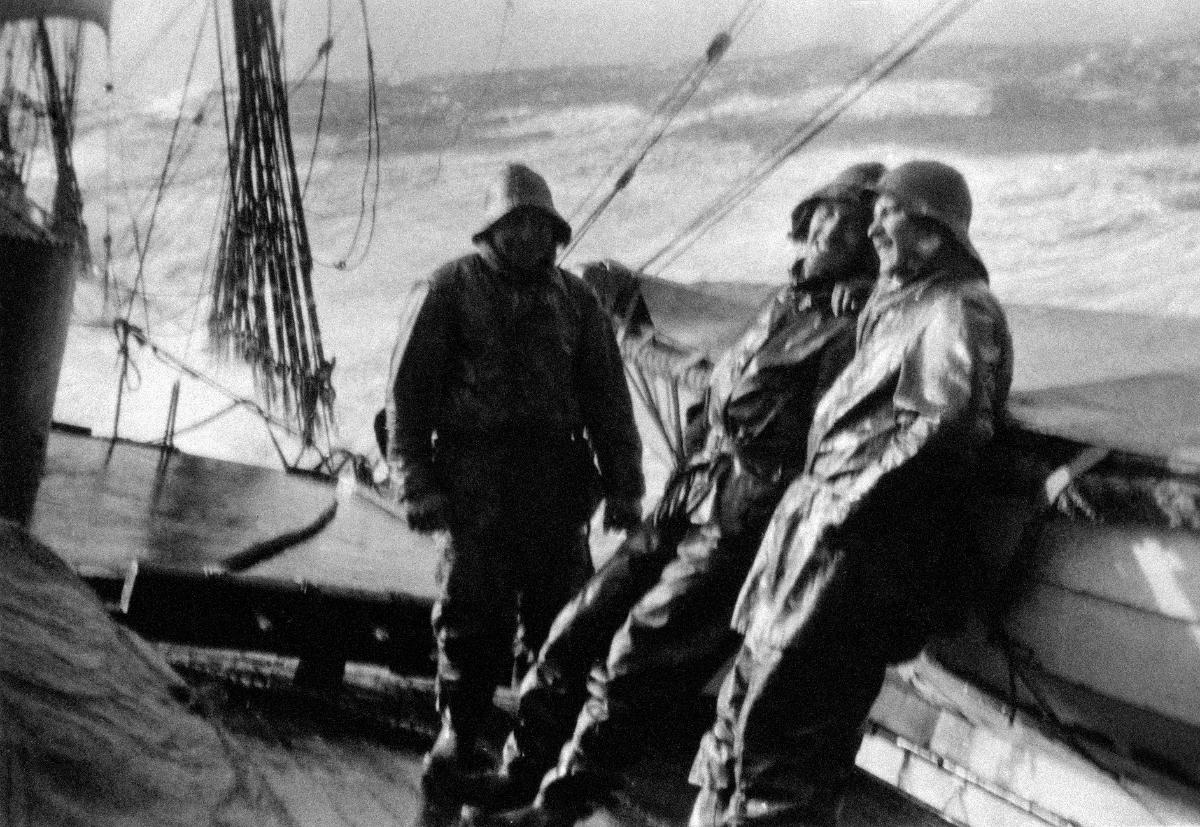
Kilpapurjehdusta Tyynellämerellä
Sailing contest on the Pacific Ocean
sisällön kuvaus: Kilpapurjehdusta Tyynellämerellä 1933. Merimiehiä öljykankaisissa sadevaatteissa purjelaivan kannella. content description: Regatta on the Pacific Ocean 1933. Sailors standing on the deck wearing oilskin rain clothes.
Vuosi: 1933
Paikka: , Tyynimeri
Aiheet: merenkulku; purjelaivat; purjehdus; myrskyt; meri; merimiehet; maritime navigation; sailing ships; sailing; storms; mariners; ships; sailors; storm; sea; sjöfart; segelfartyg; segling; stormar; havet; sjömän